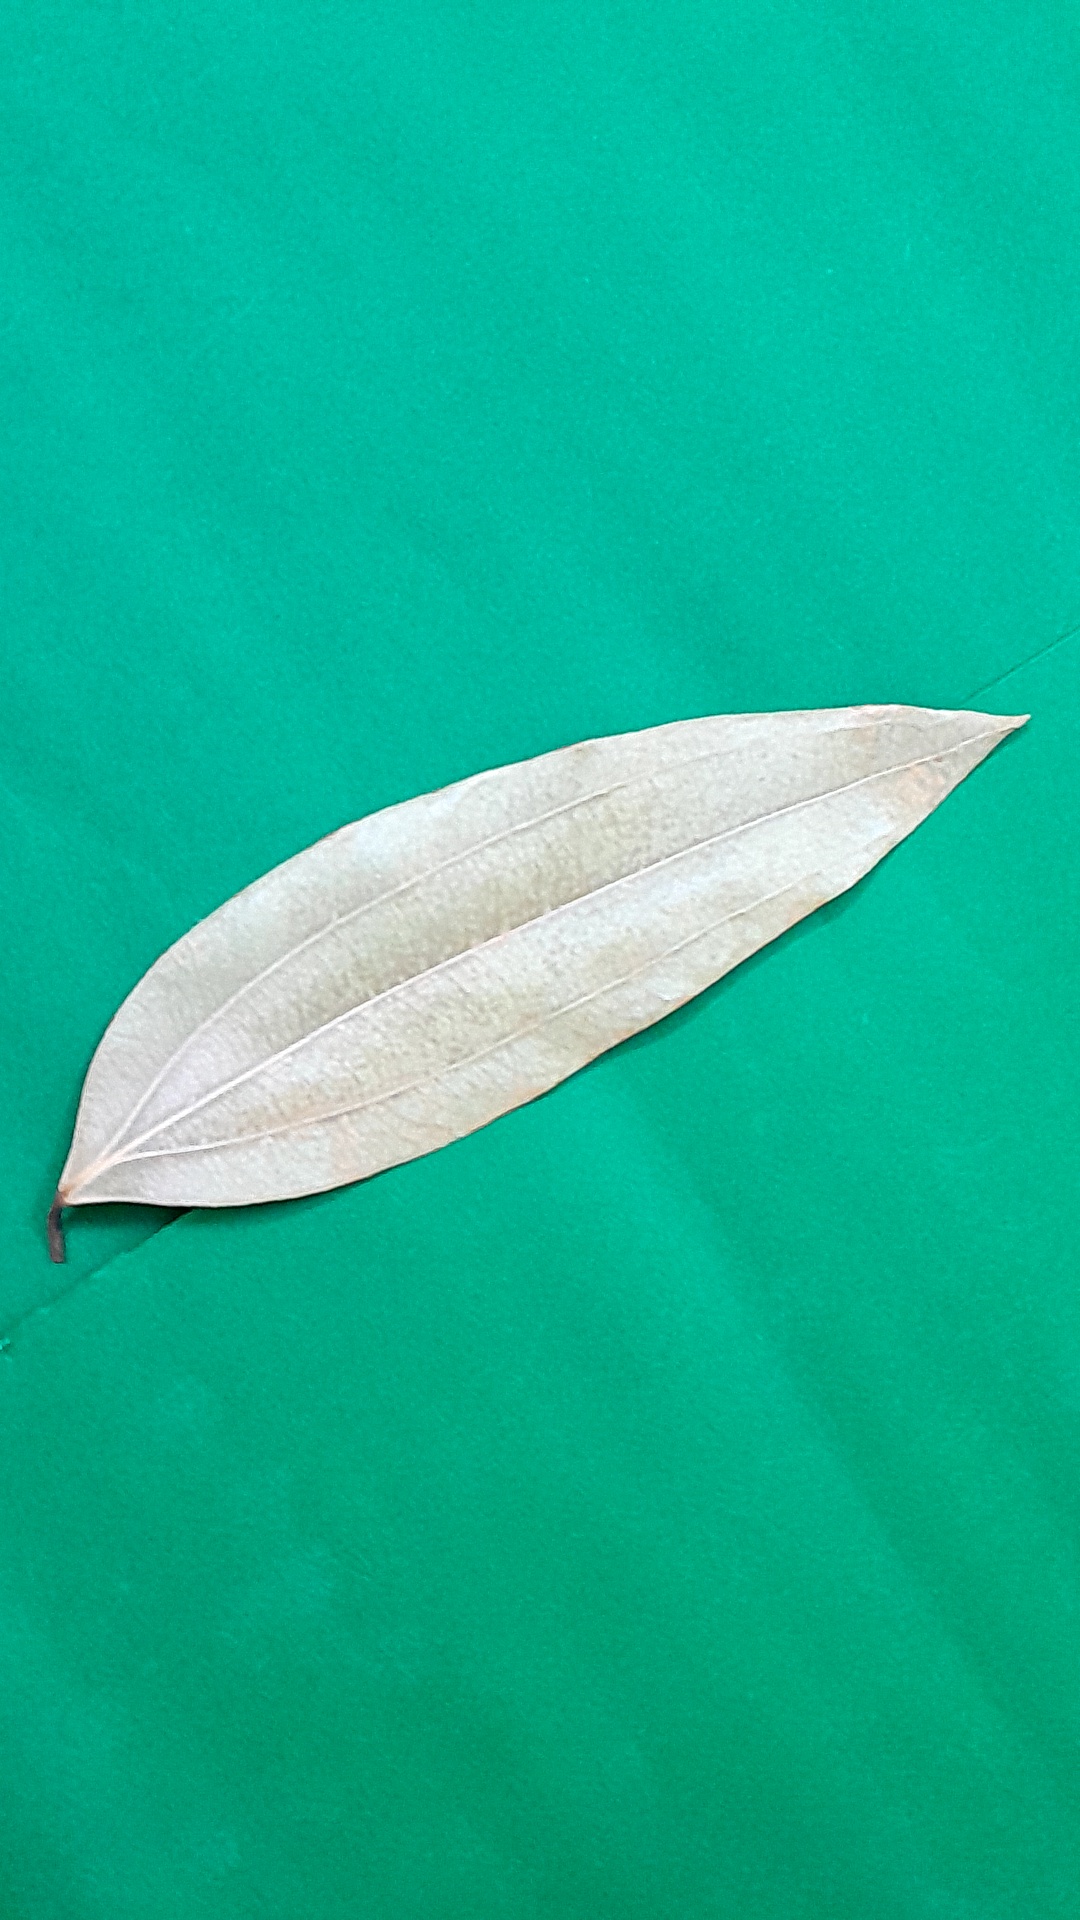
Label: Dry Leaf